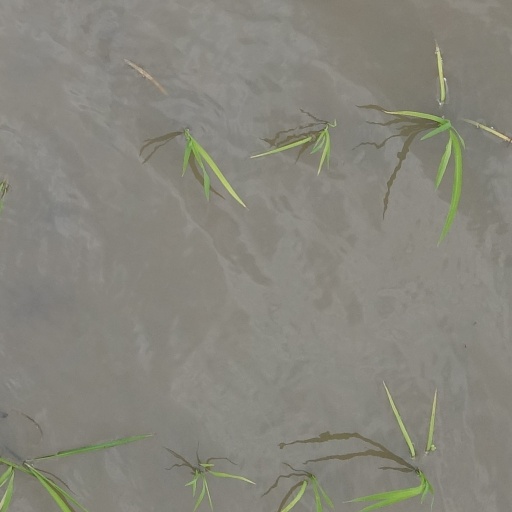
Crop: rice